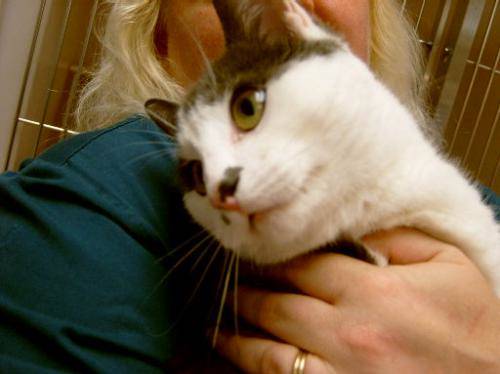
Label: cat